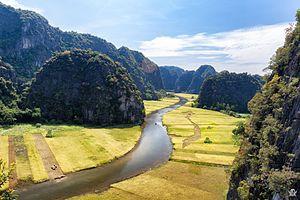
Tam Cốc - Bích Động, également connu sous le surnom de «
Tam Cốc - Bích Động est un complexe de grottes dans la commune de Ninh Hải, district de Hoa Lư dans la province de Ninh Bình au Viêt Nam.